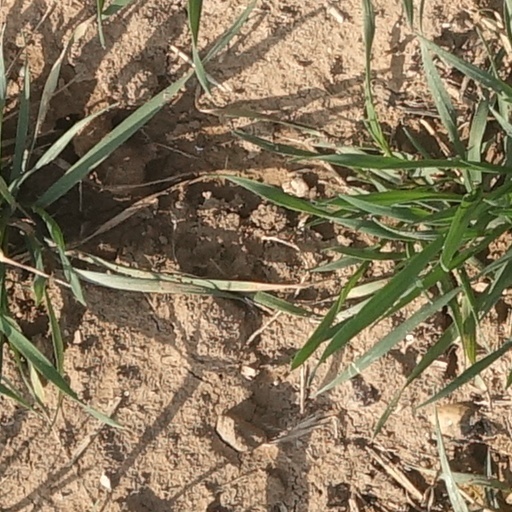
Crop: wheat